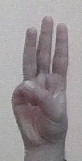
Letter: thaa